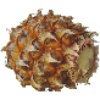
Label: pineapple_mini